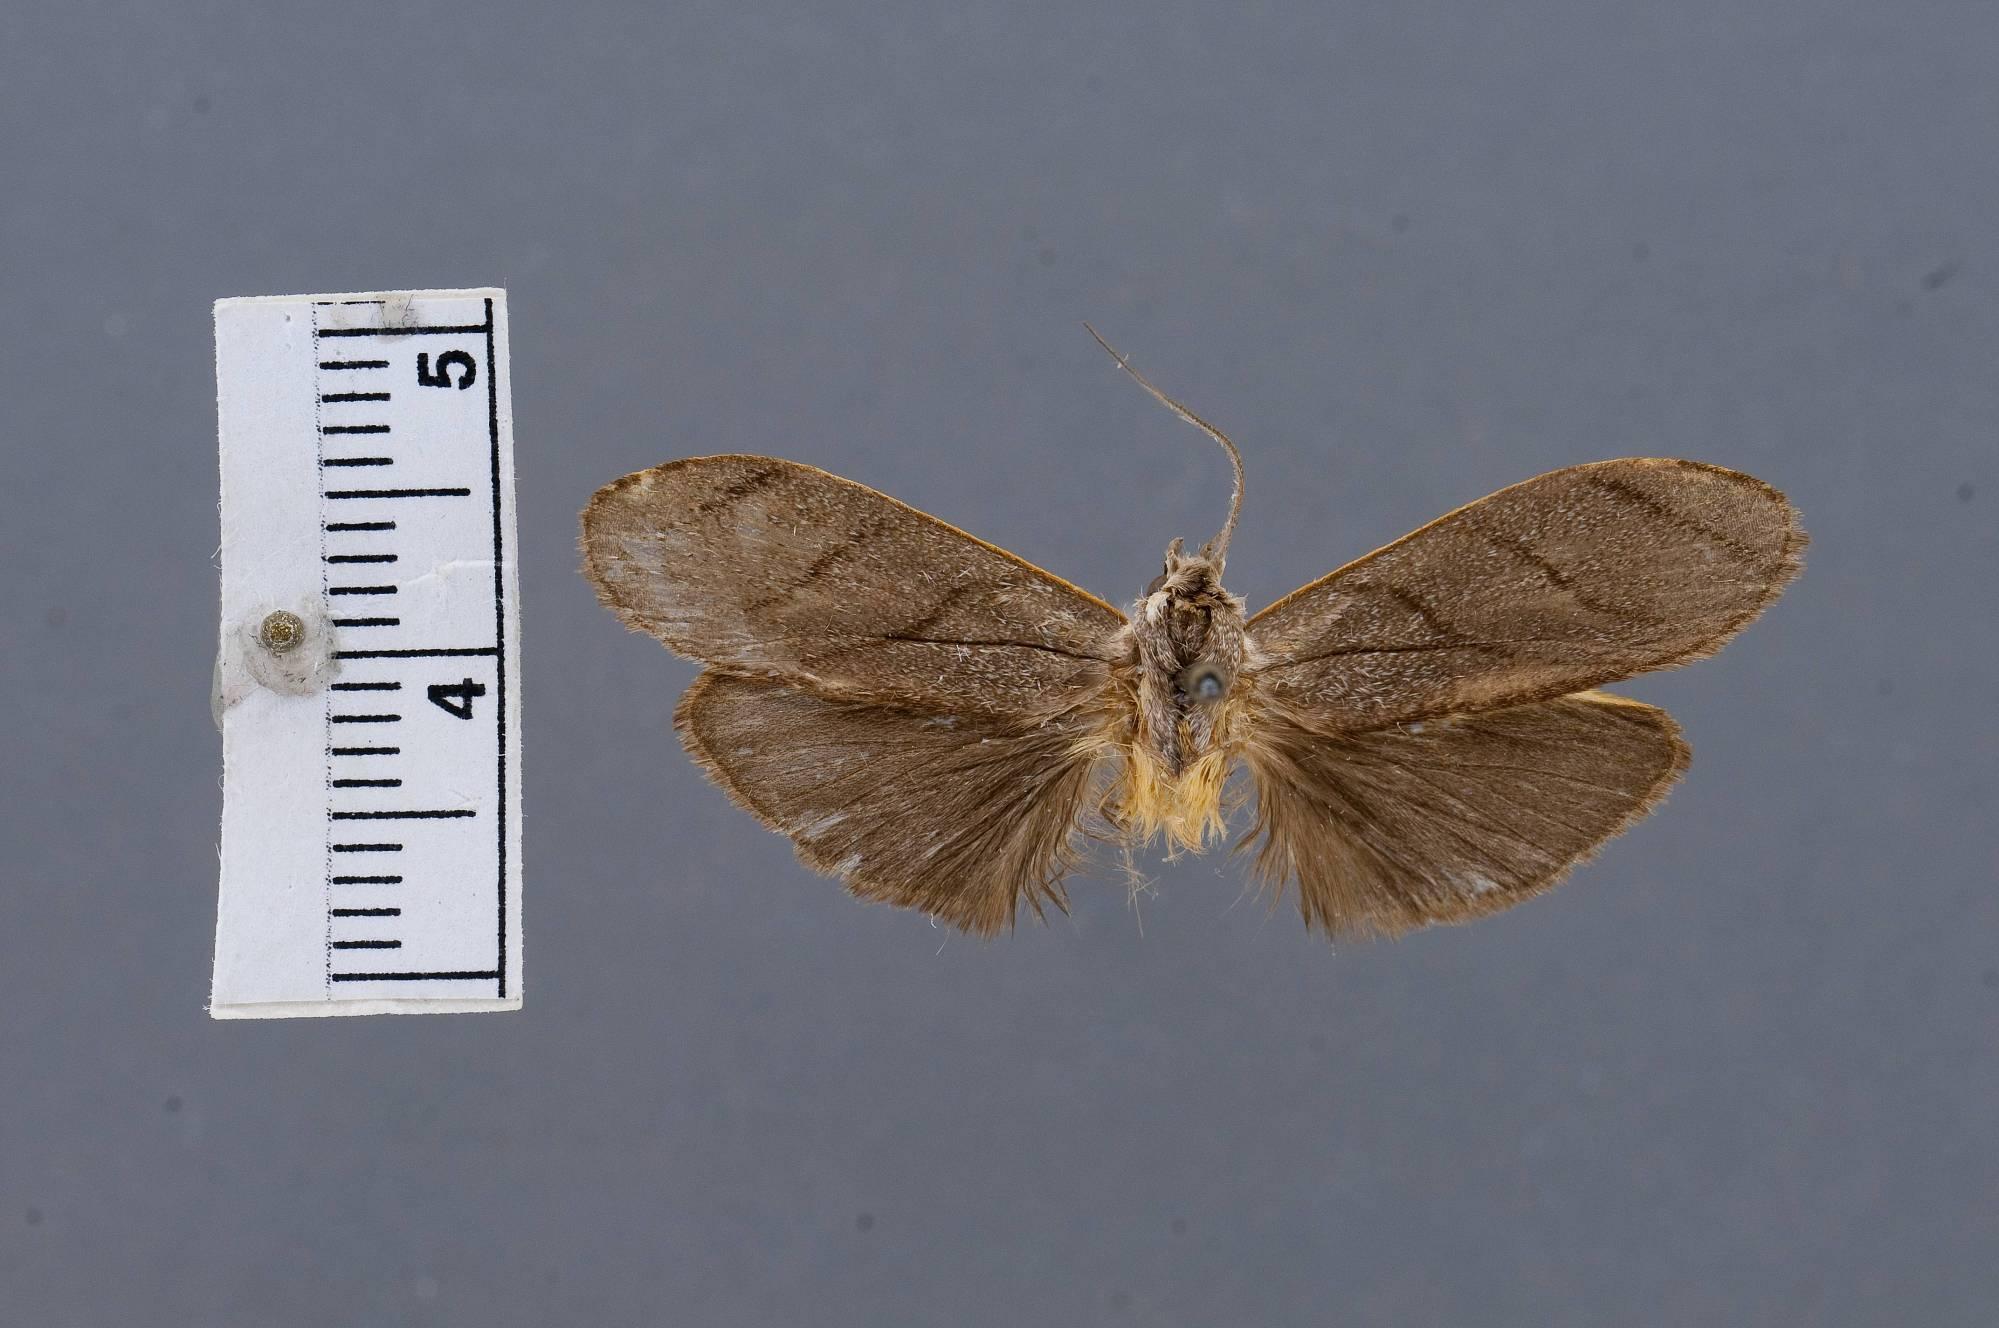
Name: Stenoma fraternella
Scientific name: Stenoma fraternella Busck, 1910
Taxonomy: Animalia, Arthropoda, Insecta, Lepidoptera, Glossata, Depressariidae, Stenomatinae
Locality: Juan Viñas, Costa Rica
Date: [Not Stated]